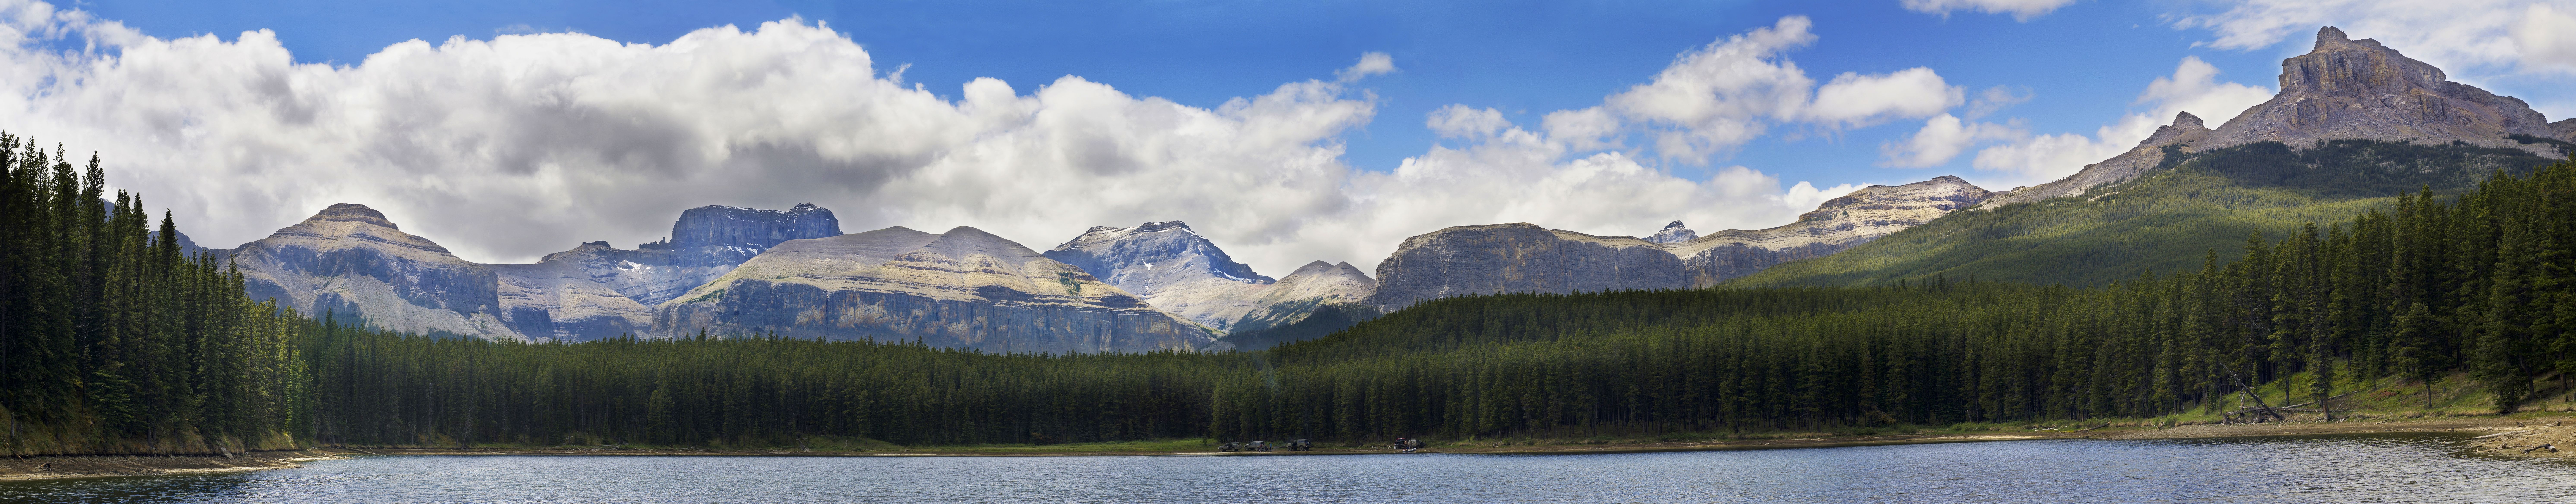
landscape, water, forest, rock, waterfall, wilderness, mountain, photography, meadow, cloudy, lake, peak, valley, mountain range, photo, panorama, summer, cliff, panoramic, green, reflection, high, journey, peaceful, scenery, serene, blue, rocky, fjord, black, yellow, national park, trees, mt, davidson, face, free, clouds, cool image, mountains, alps, canada, head, stock, mount, valleys, peaks, ghost, sony, day, scene, image, adventures, alpha, calgary, alberta, i, banff, loch, helios, pano, hi, res, resolution, a6000, 443, 6000, margaret, astral, waiparous, landform, devils, tarn, costigan, 58mmf2, geographical feature, mountainous landforms, glacial landform